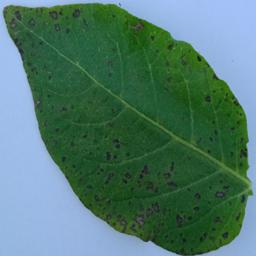
Etiqueta: Tizon_Temprano